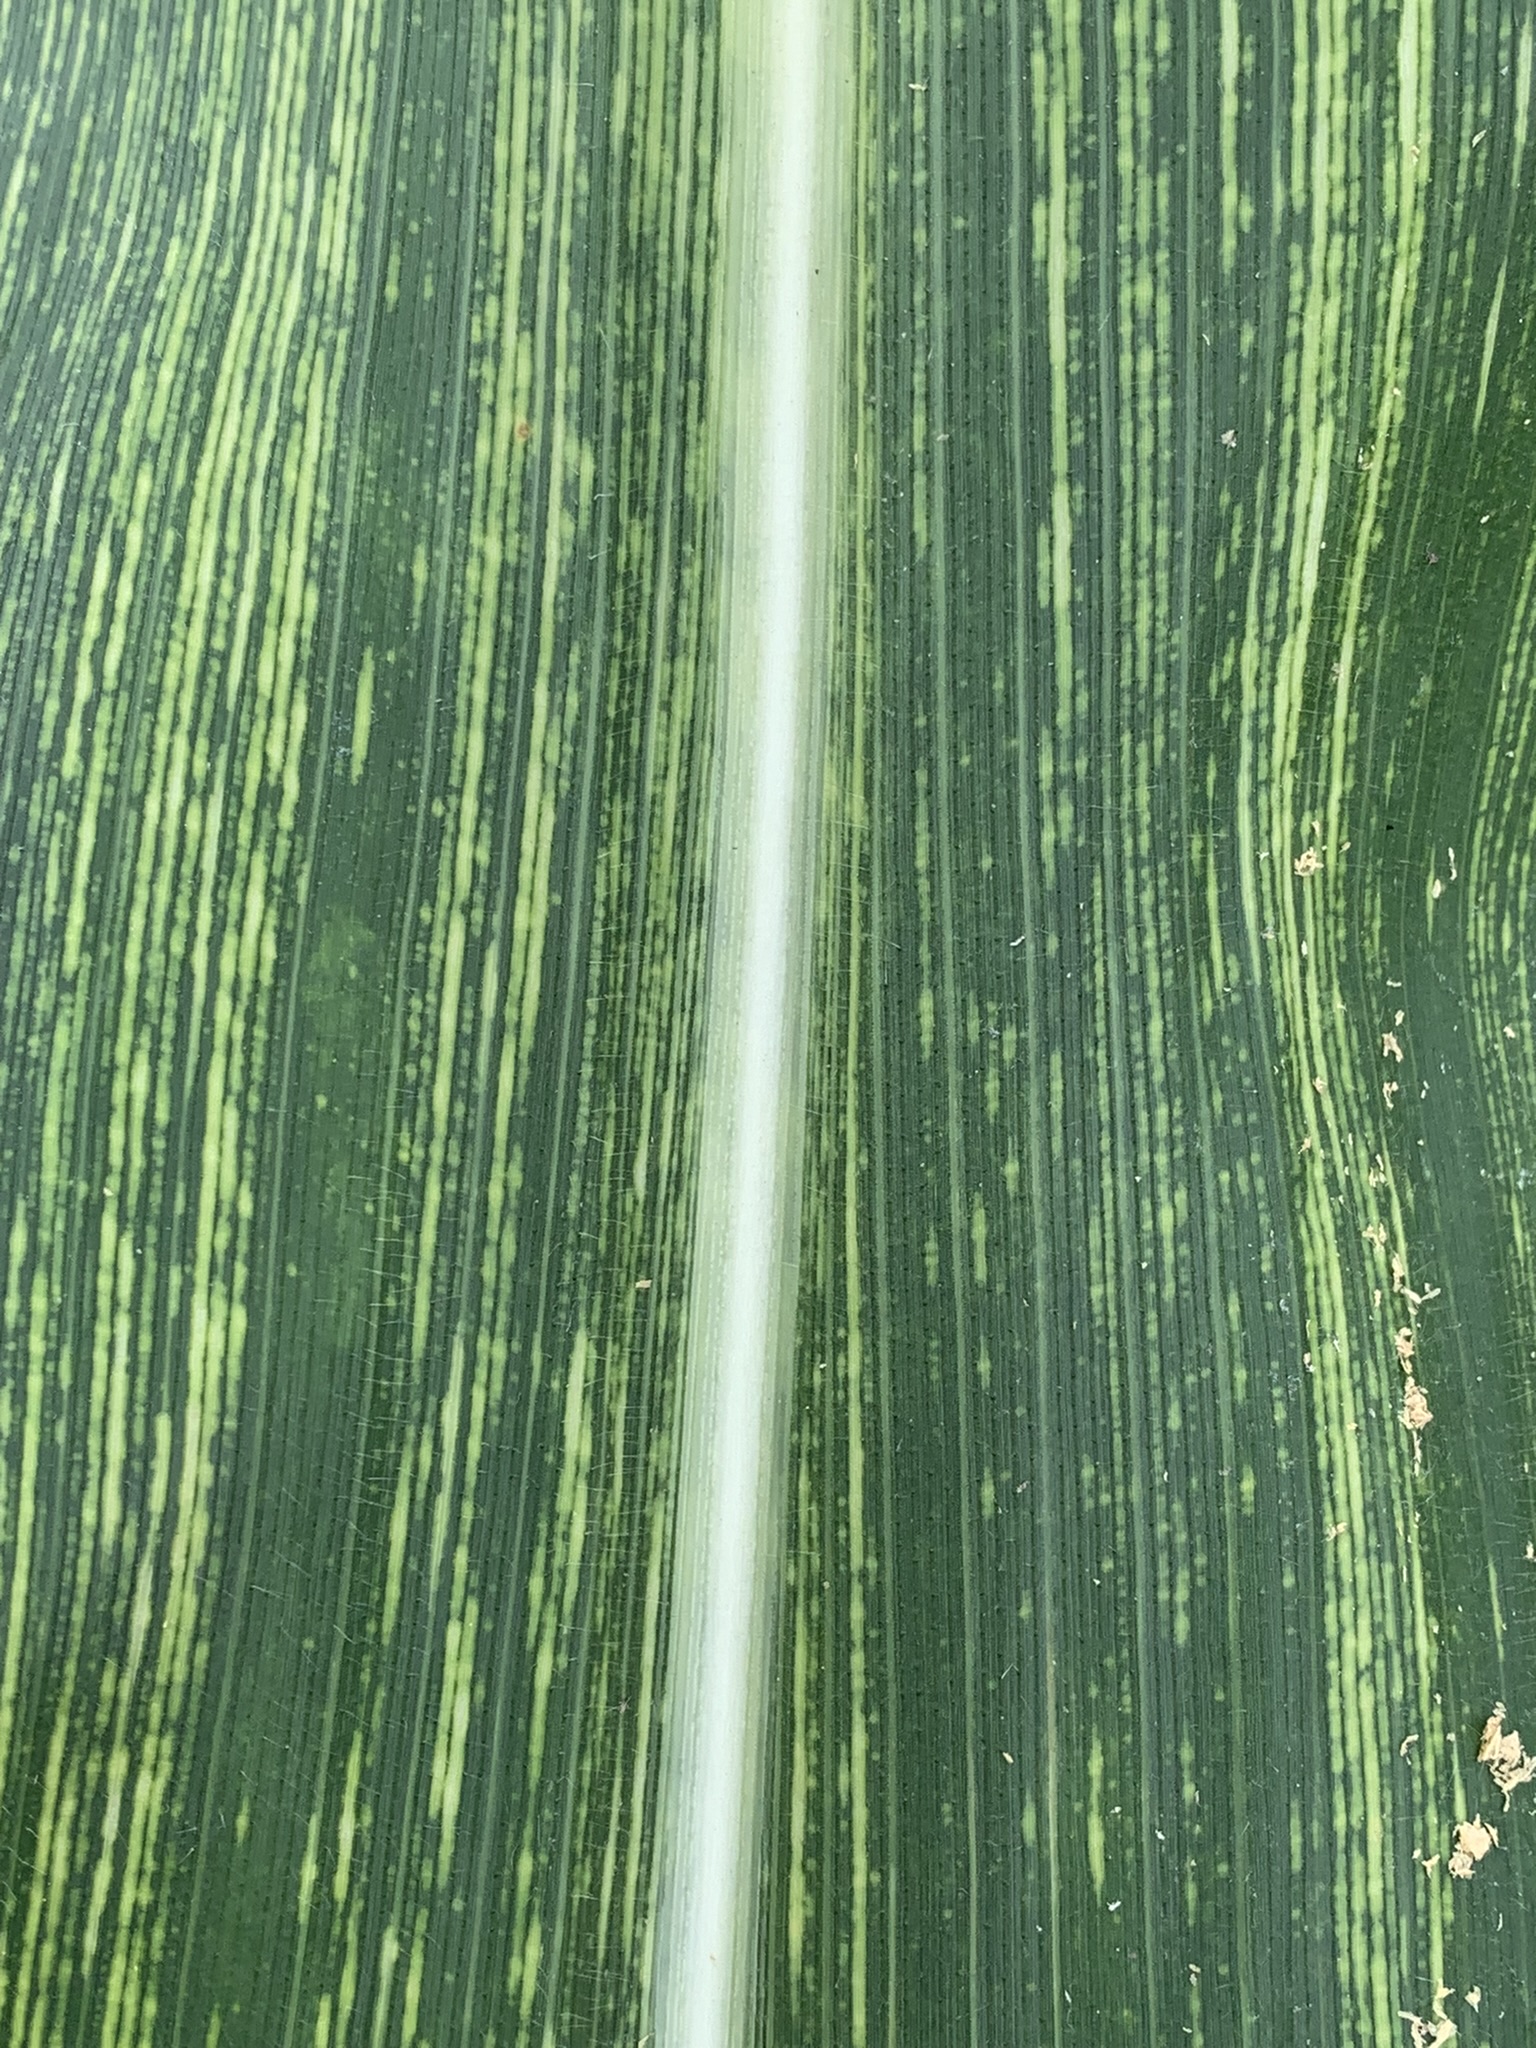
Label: MSV